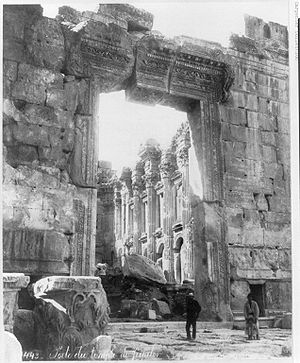
Libanon / Kultur
Jupiter-tempel, en del af Libanons verdensarv.
Libanon, officielt Republikken Libanon, er en suveræn stat i Vestasien. Libanon omfatter et areal på 10.452 km² og har ca. 6 mio. indbyggere. Landet har kystlinje til Middelhavet og grænser op til Syrien mod nord og øst og Israel mod sydvest. Trods sin forholdsvis ringe udstrækning er landskabet yderst sammensat og består af fire hovedområder: kysten, et bjergbælte nær kysten, Bekaa-dalen samt Antilibanon-bjergkæden og Hermonbjerget ved grænsen mod Syrien. Langs kysten er en smal stribe frugtbart lavland. Klimaet varierer fra subtropisk klima med varme somre og milde, regnfulde vintre ved kysten til meget tørkepræget inde i landet.